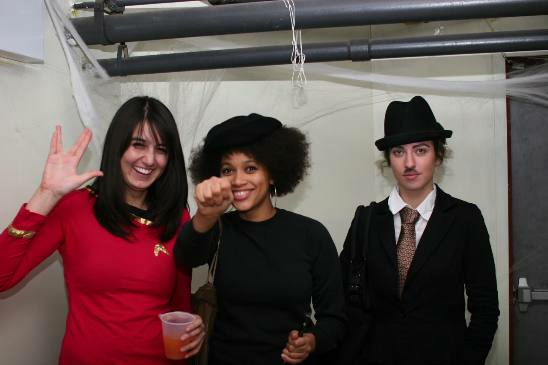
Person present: Yes